Oil sands

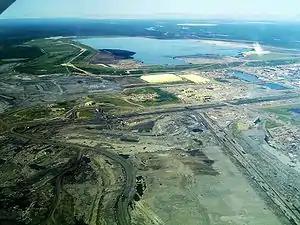
Syncrude's Mildred Lake site, plant and tailings ponds Fort McMurray, Alberta

Surface mining of oil sands involves removing overburden, then transporting the oil sands into a crushing mechanism into slurry, where the oil sands are then further processed. The Athabasca oil sands are the only major oil sands deposits which are shallow enough to surface mine. In the Athabasca sands there are very large amounts of bitumen covered by little overburden, making surface mining the most efficient method of extracting it. The overburden consists of water-laden muskeg (peat bog) overtop of clay and barren sand. The oil sands themselves are typically thick deposits of crude bitumen embedded in unconsolidated sandstone, sitting on top of flat limestone rock. Since Great Canadian Oil Sands (now Suncor Energy) started operation of the first large-scale oil sands mine in 1967, bitumen has been extracted on a commercial scale and the volume has grown at a steady rate ever since.